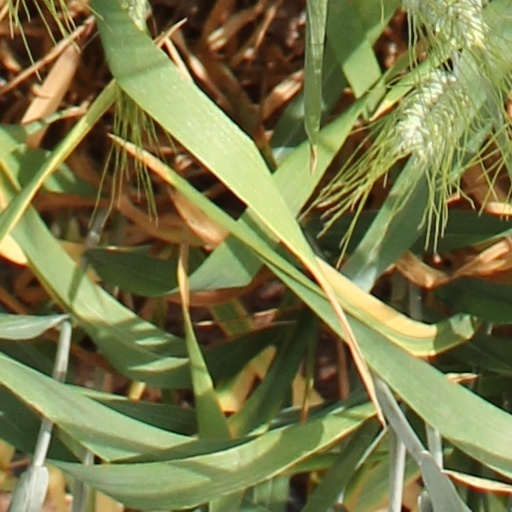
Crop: wheat